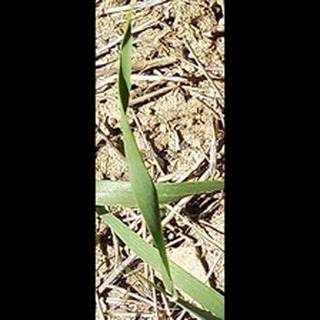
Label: healthy_wheat